Capture of Malacca (1511)

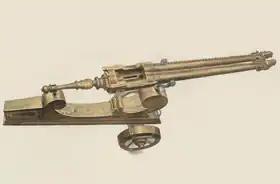
A cannon from East Indies (precisely Java), ca. 1522.

On 8 August, Albuquerque held a meeting with his captains in which he stressed the need to secure the city to sever the flow of spices towards Cairo and Mecca through Calicut and to prevent Islam from taking hold. For this assault, Albuquerque landed his entire force, divided into three groups, on the western side of Malacca – Upeh – supported by a small caravel, a galley, and landing barges armed as gunboats. As the junk was dislodged by the rising morning tide, drawing the defenders' fire as it sailed towards the bridge, the landing began, while the armada bombarded the city. Once ashore the Portuguese quickly overcame the Malaccan defenses and recaptured the bridge, by then devoid of defenders. On either side the Portuguese set up barricades with barrels of dirt, where they placed artillery. From the east side a squadron assaulted the mosque, which shattered the defenders after a drawn-out struggle.